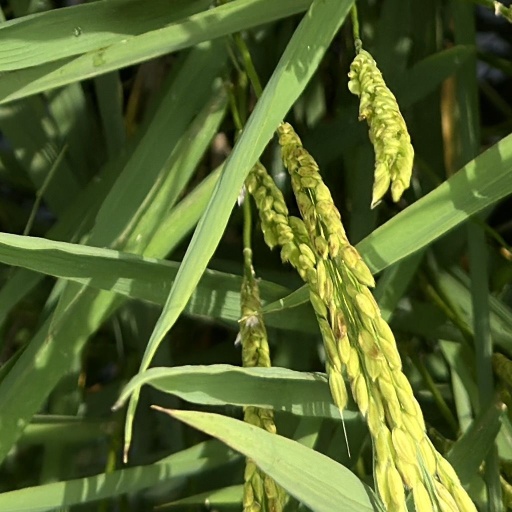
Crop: rice